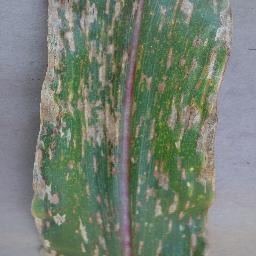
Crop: corn
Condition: (maize)_cercospora_spot_gray_spot